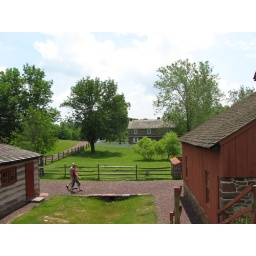
Blacksmith house on the left, barn on right, Daniel Boone's house in the background